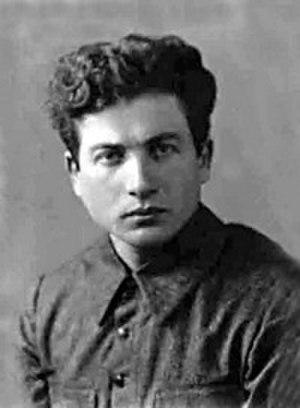
Mikhaïl Guebelev
Mikhaïl Guebelev, né le 15 octobre 1905 à Ousliany, Raïon de Poukhavitchy, et mort le 15 août 1942 à Minsk, était un des dirigeants du Parti communiste clandestin de la République socialiste soviétique de Biélorussie, durant l'occupation allemande, à l'époque de la Seconde Guerre mondiale. Secrétaire du comité de quartier clandestin, il dirigea la résistance dans le ghetto de Minsk. Arrêté par les nazis durant l'été 1942 il est condamné à mort et pendu.
Le ghetto de Minsk est le lieu de déportation, sous la contrainte des forces armées allemandes, des juifs de Minsk, selon un processus visant à l'extermination des juifs, pendant l'occupation allemande de la Biélorussie, pendant la Seconde Guerre mondiale, du 20 juillet 1941 au 21 octobre 1943.